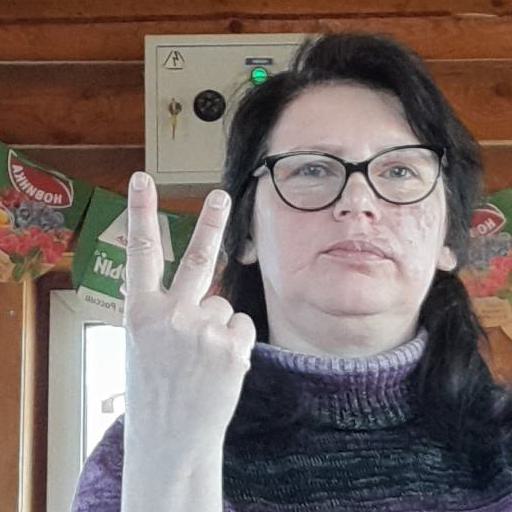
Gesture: peace_inverted